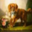
Label: dog